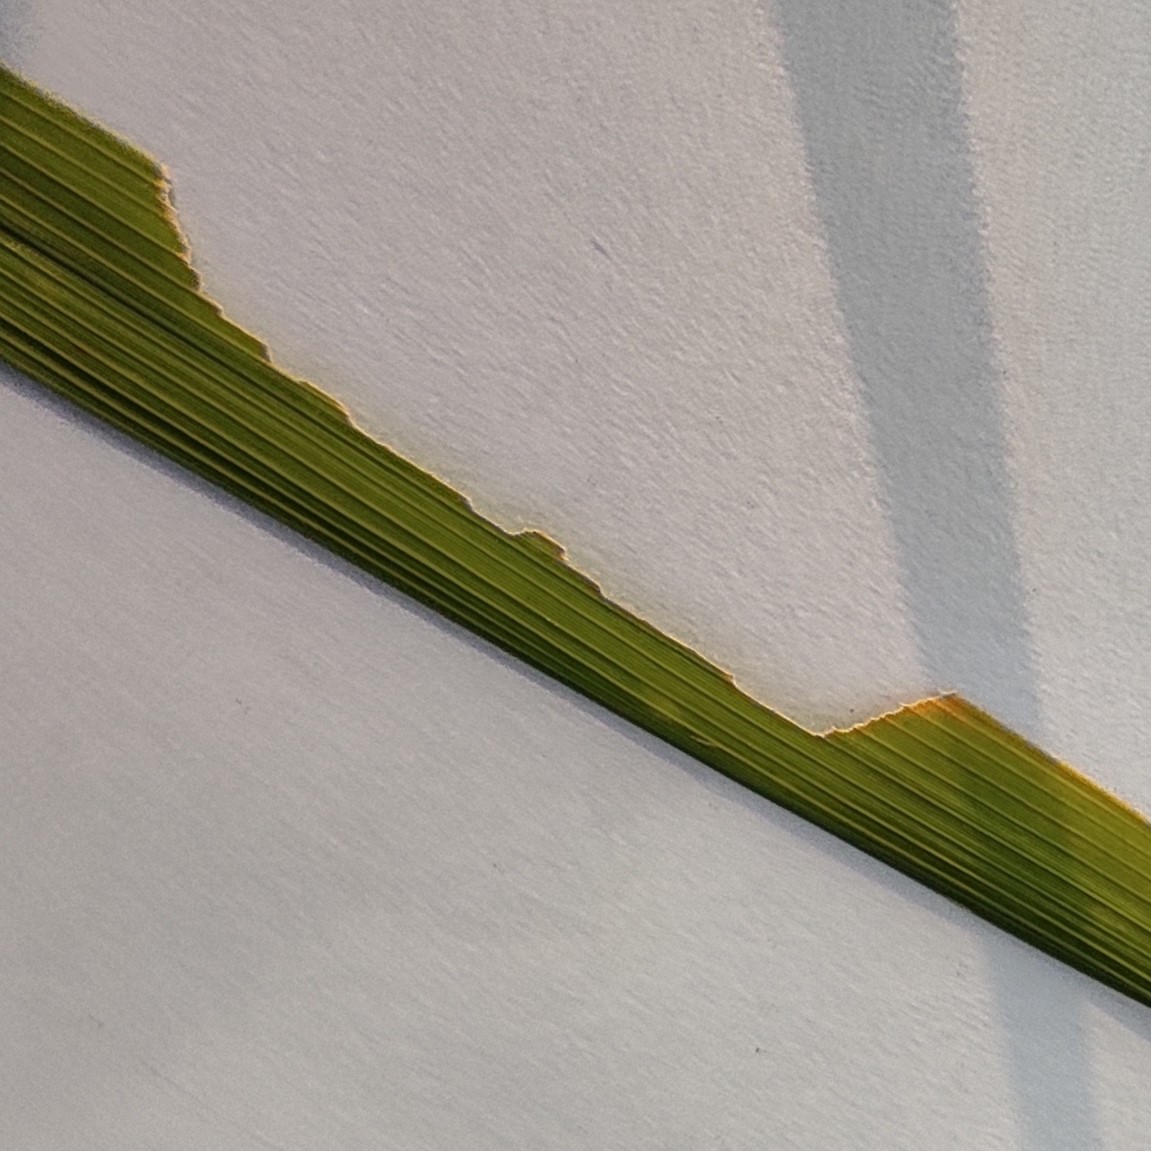
Label: Insect